Boris Kozhin

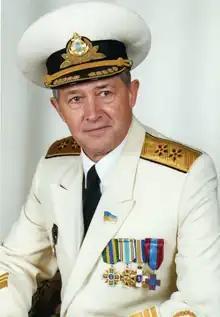

Boris Borisovich Kozhin or Borys Borysovych Kozhyn (born 25 October 1944, Pskov, Russia) is a Ukrainian retired vice admiral and politician who served as the first commander of the Ukrainian Navy from April 1992 to October 1993. He later served as a People's Deputy of Ukraine on the party list of the People's Movement of Ukraine from 1998 to 2002.